Same-sex marriage in Ecuador

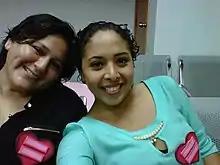
Karla Vacacela and Priscila Rivera, the first Ecuadorian lesbian couple to register a civil union

Although civil unions were legalised in the 2008 Constitution, they were not formally recognized in the vital records until 15 September 2014, when the Directorate General of the Civil Registry began registering them nationwide. Three cities, Quito, Guayaquil and Cuenca, had already begun registering civil unions prior to September 2014. On 21 April 2015, the National Assembly approved a bill codifying same-sex civil unions into statutory law by a vote of 89–1. The bill also removed the requirement to have lived together for two years in order to enter into a civil union. President Rafael Correa signed it into law on 19 June 2015. The law changed article 222 of the Civil Code to read: "The stable and monogamous union between two persons, free of matrimonial bond, of legal age, who form a de facto couple, generates the same rights and obligations as held by families built through marriage and leads to a community property."